Eurovision Young Musicians 2002

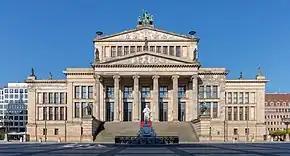
Konzerthaus, Berlin. Venue of the Eurovision Young Musicians 2002.

The Konzerthaus Berlin, a concert hall situated on the Gendarmenmarkt square in the central Mitte district of Berlin, was the host venue for the 2002 edition of the Eurovision Young Musicians.